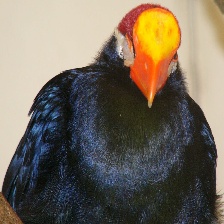
Species: VIOLET TURACO
Scientific name: MUSOPHAGA VIOLACEA